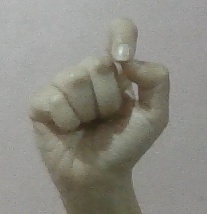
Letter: fa